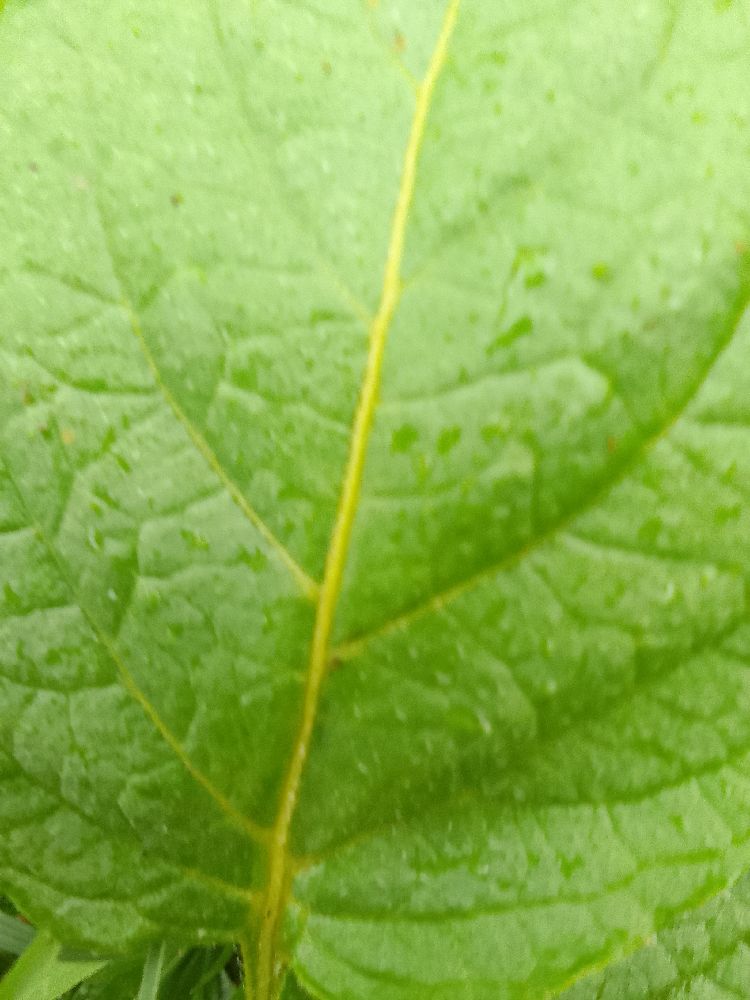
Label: Healthy